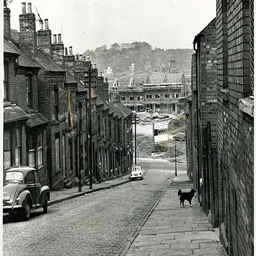
terraced streets while the area was being redeveloped .